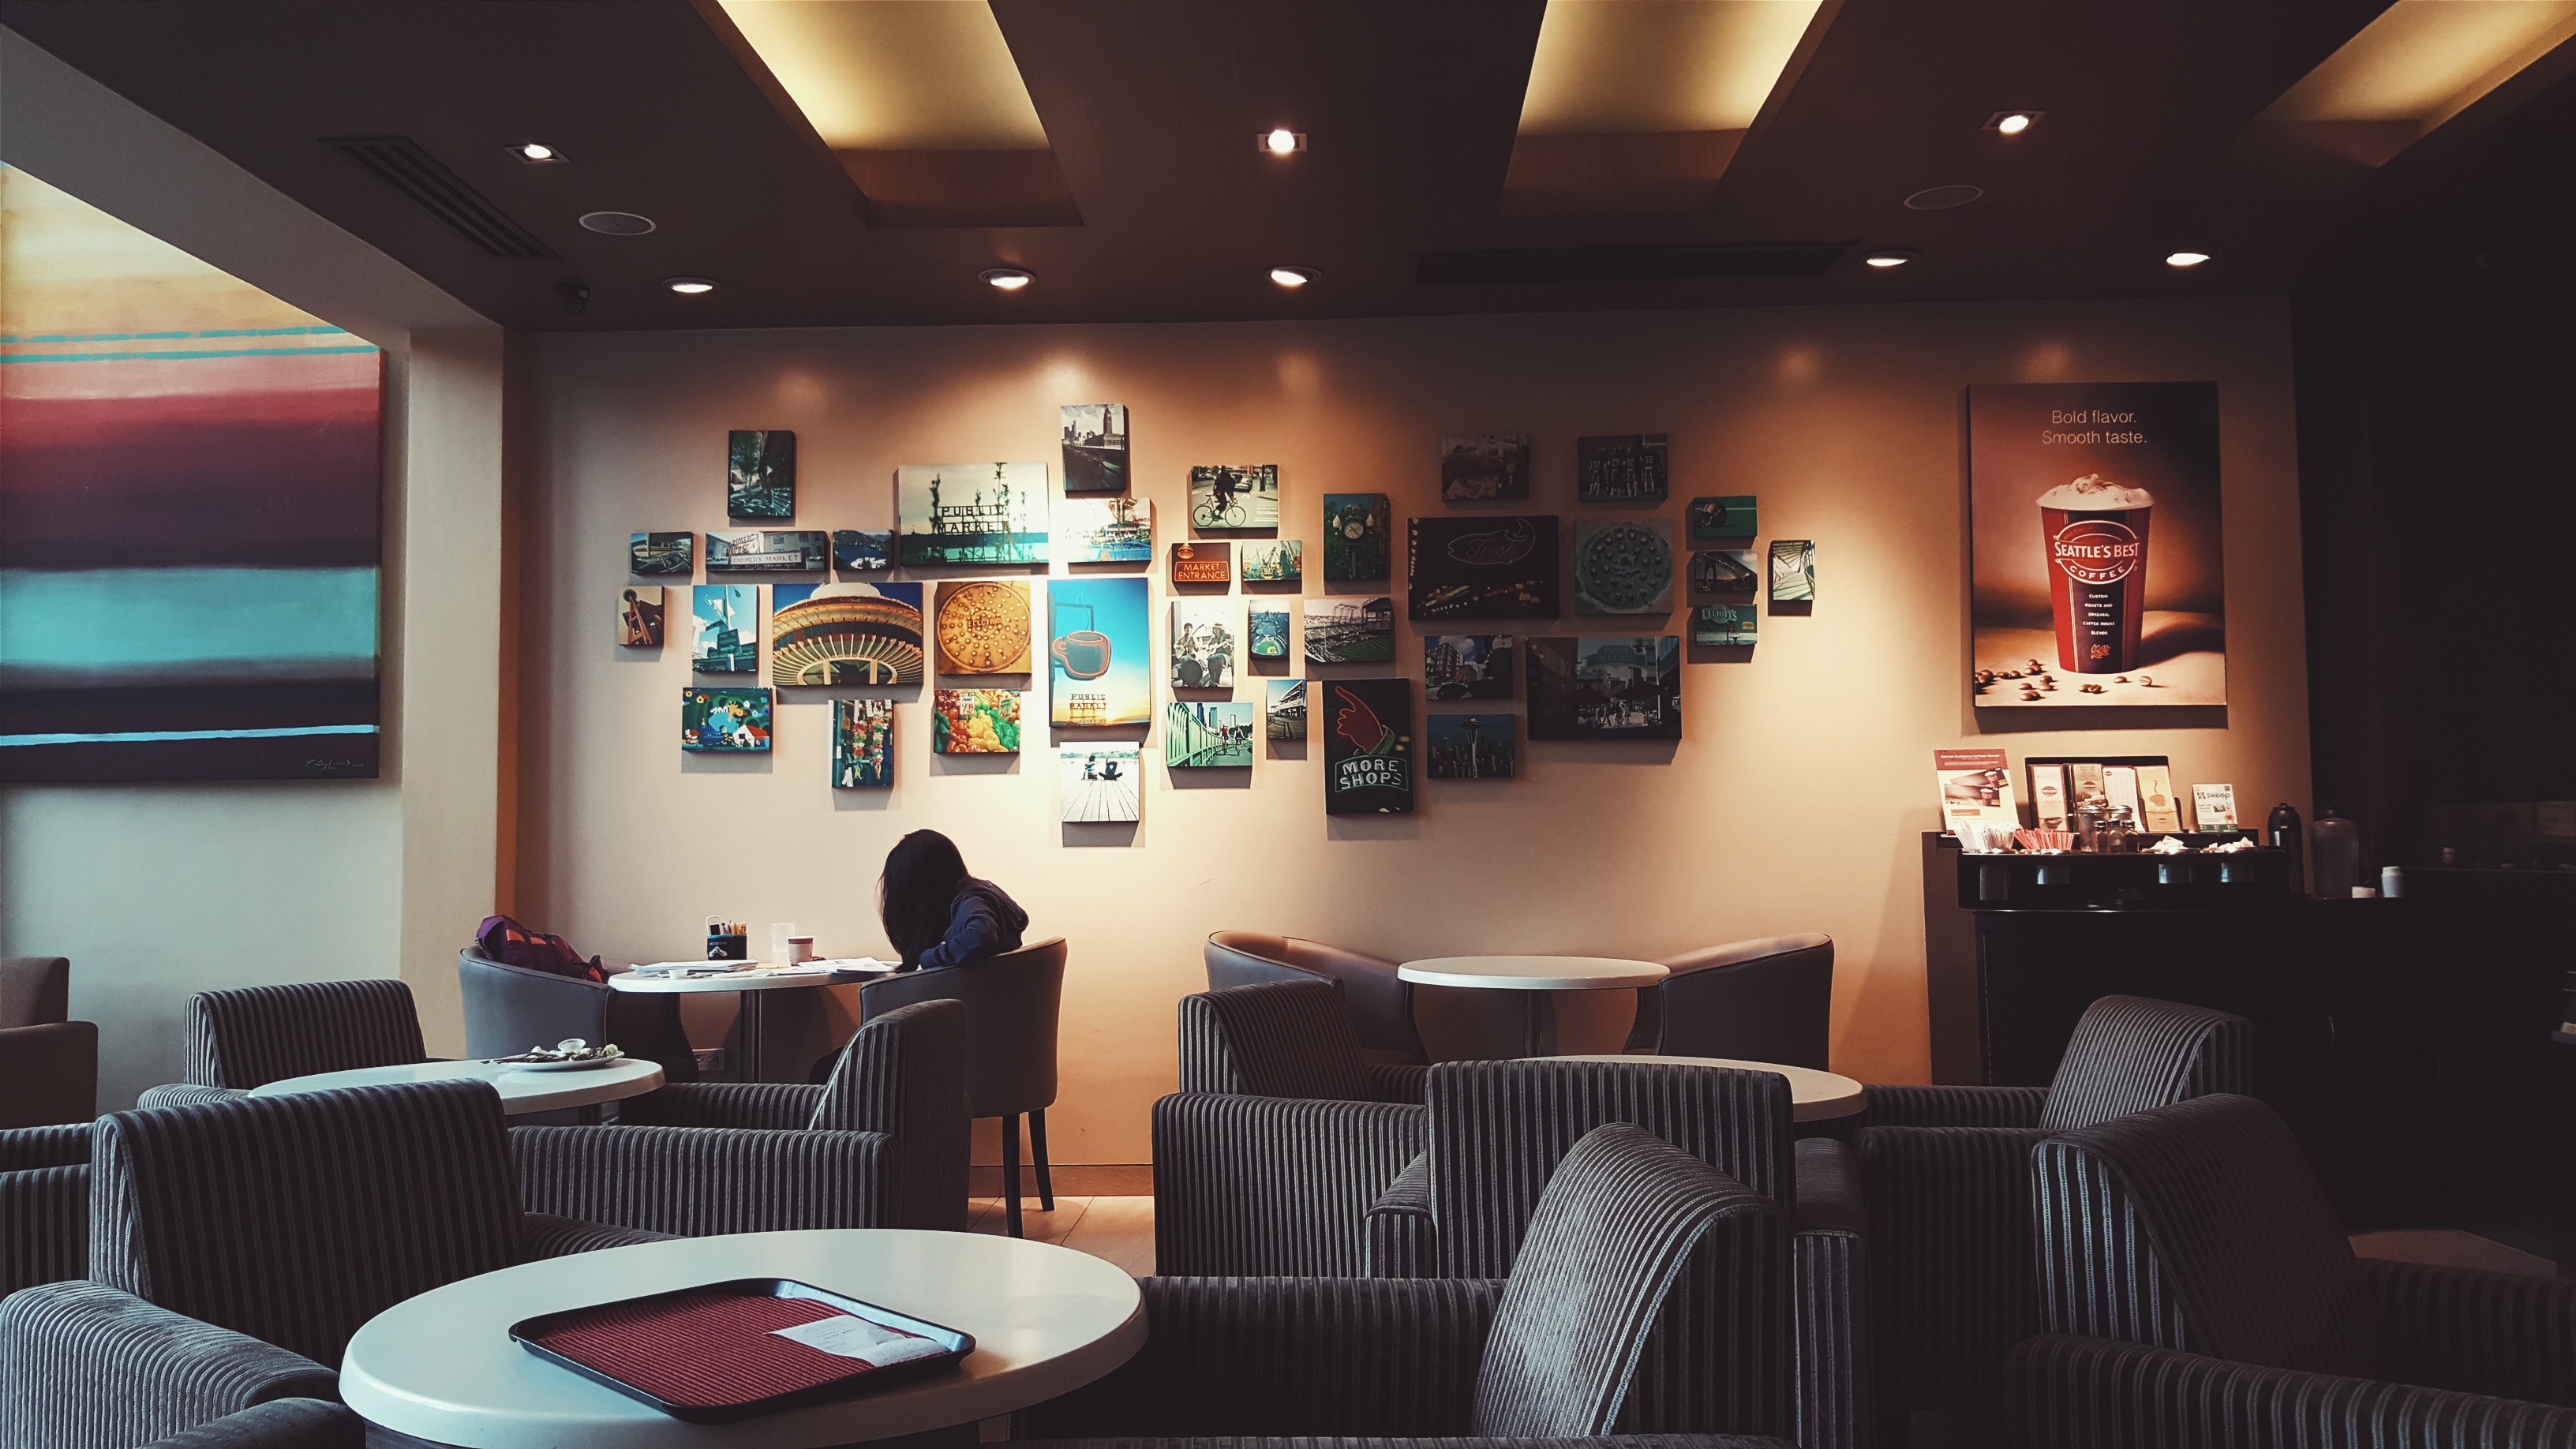
restaurant, bar, living room, room, interior design, design